Hermann Baumgarten

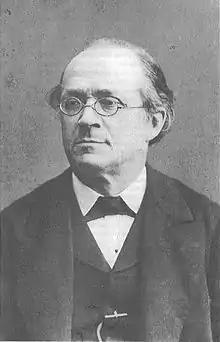

Hermann Baumgarten (28 April 1825 – 19 June 1893) was a German historian and political publicist whose work had a major impact on liberalism during the unification of Germany. Baumgarten's philosophy also created a significant political impression on Max Weber, an influential social theorist of the late 19th and early 20th centuries.